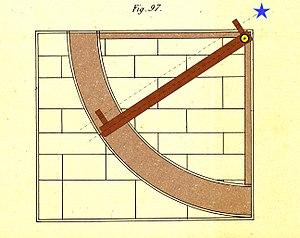
Schéma d'un quadrant mural à alidade
Le quadrant astronomique ou quart de cercle est un ancien instrument de mesure angulaire de la famille des quadrants employé dans les observatoires astronomiques.